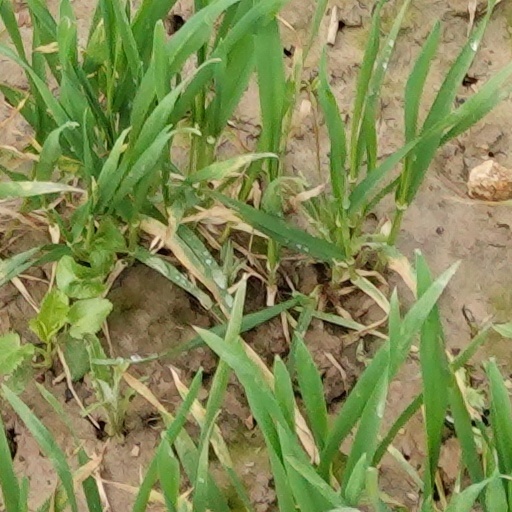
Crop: wheat